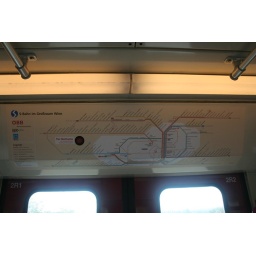
Route map above the door in a train car.